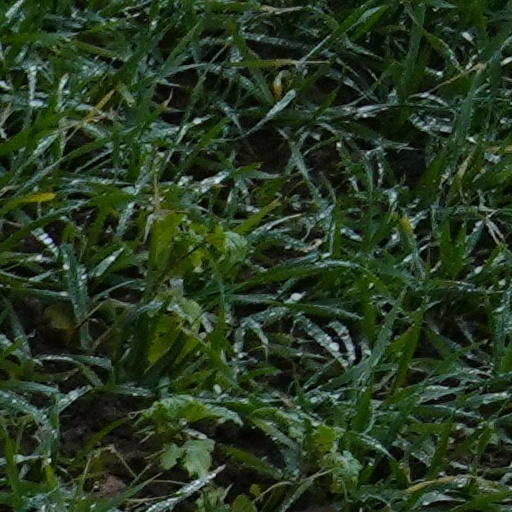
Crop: wheat